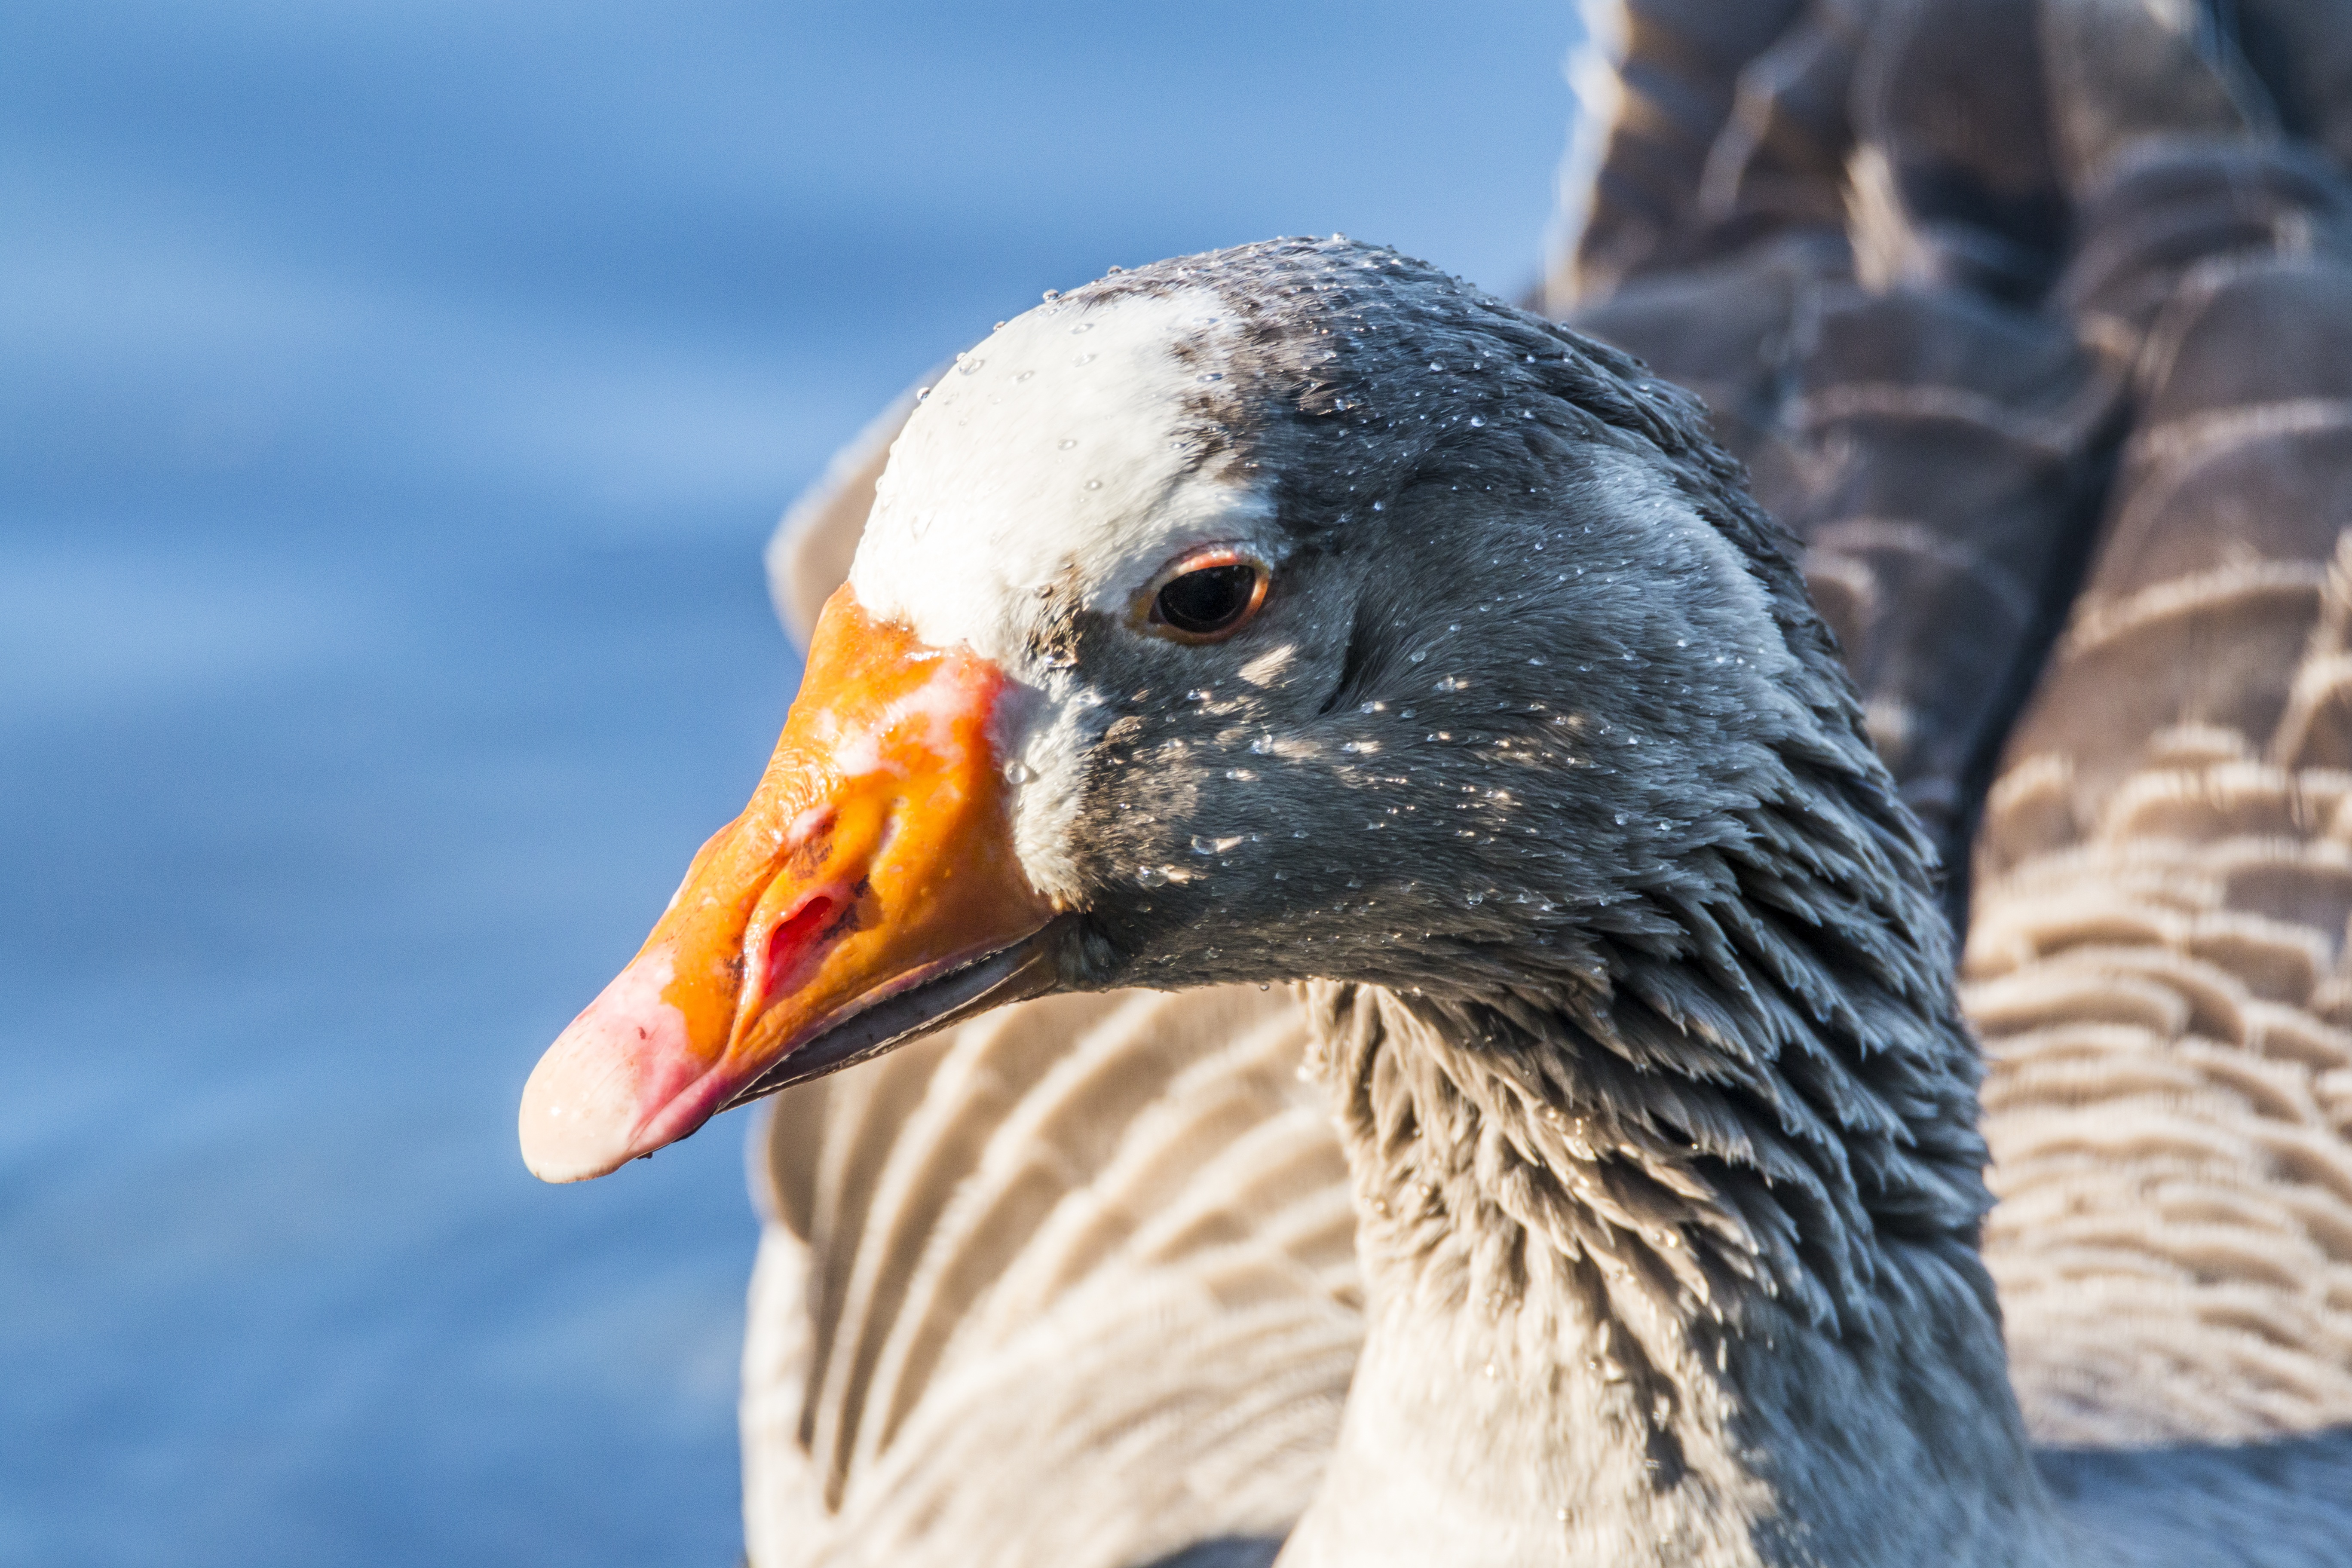
nature, bird, wing, peak, animal, pond, wildlife, beak, aquatic, fauna, close up, duck, animals, goose, vertebrate, ave, waterfowl, water bird, oca, common goose, ducks geese and swans